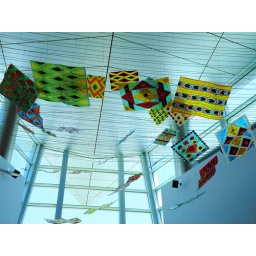
glass flying carpets in Tucson Airport